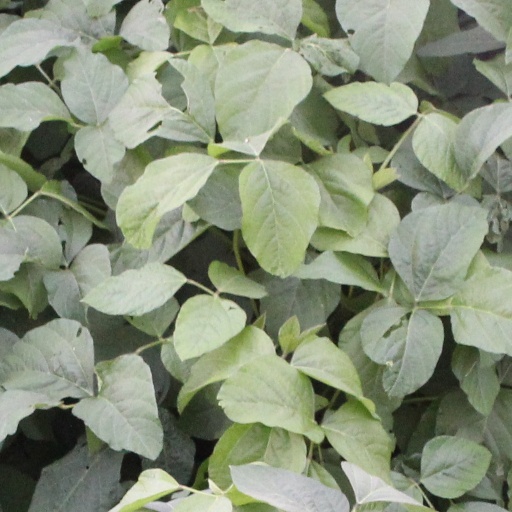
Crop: soybean